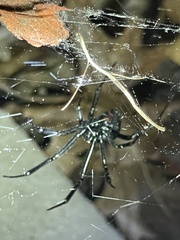
Species: Lactrodectus_hesperus